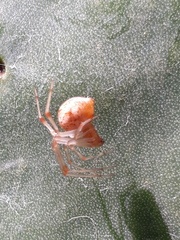
Species: Parasteatoda_tepidariorum